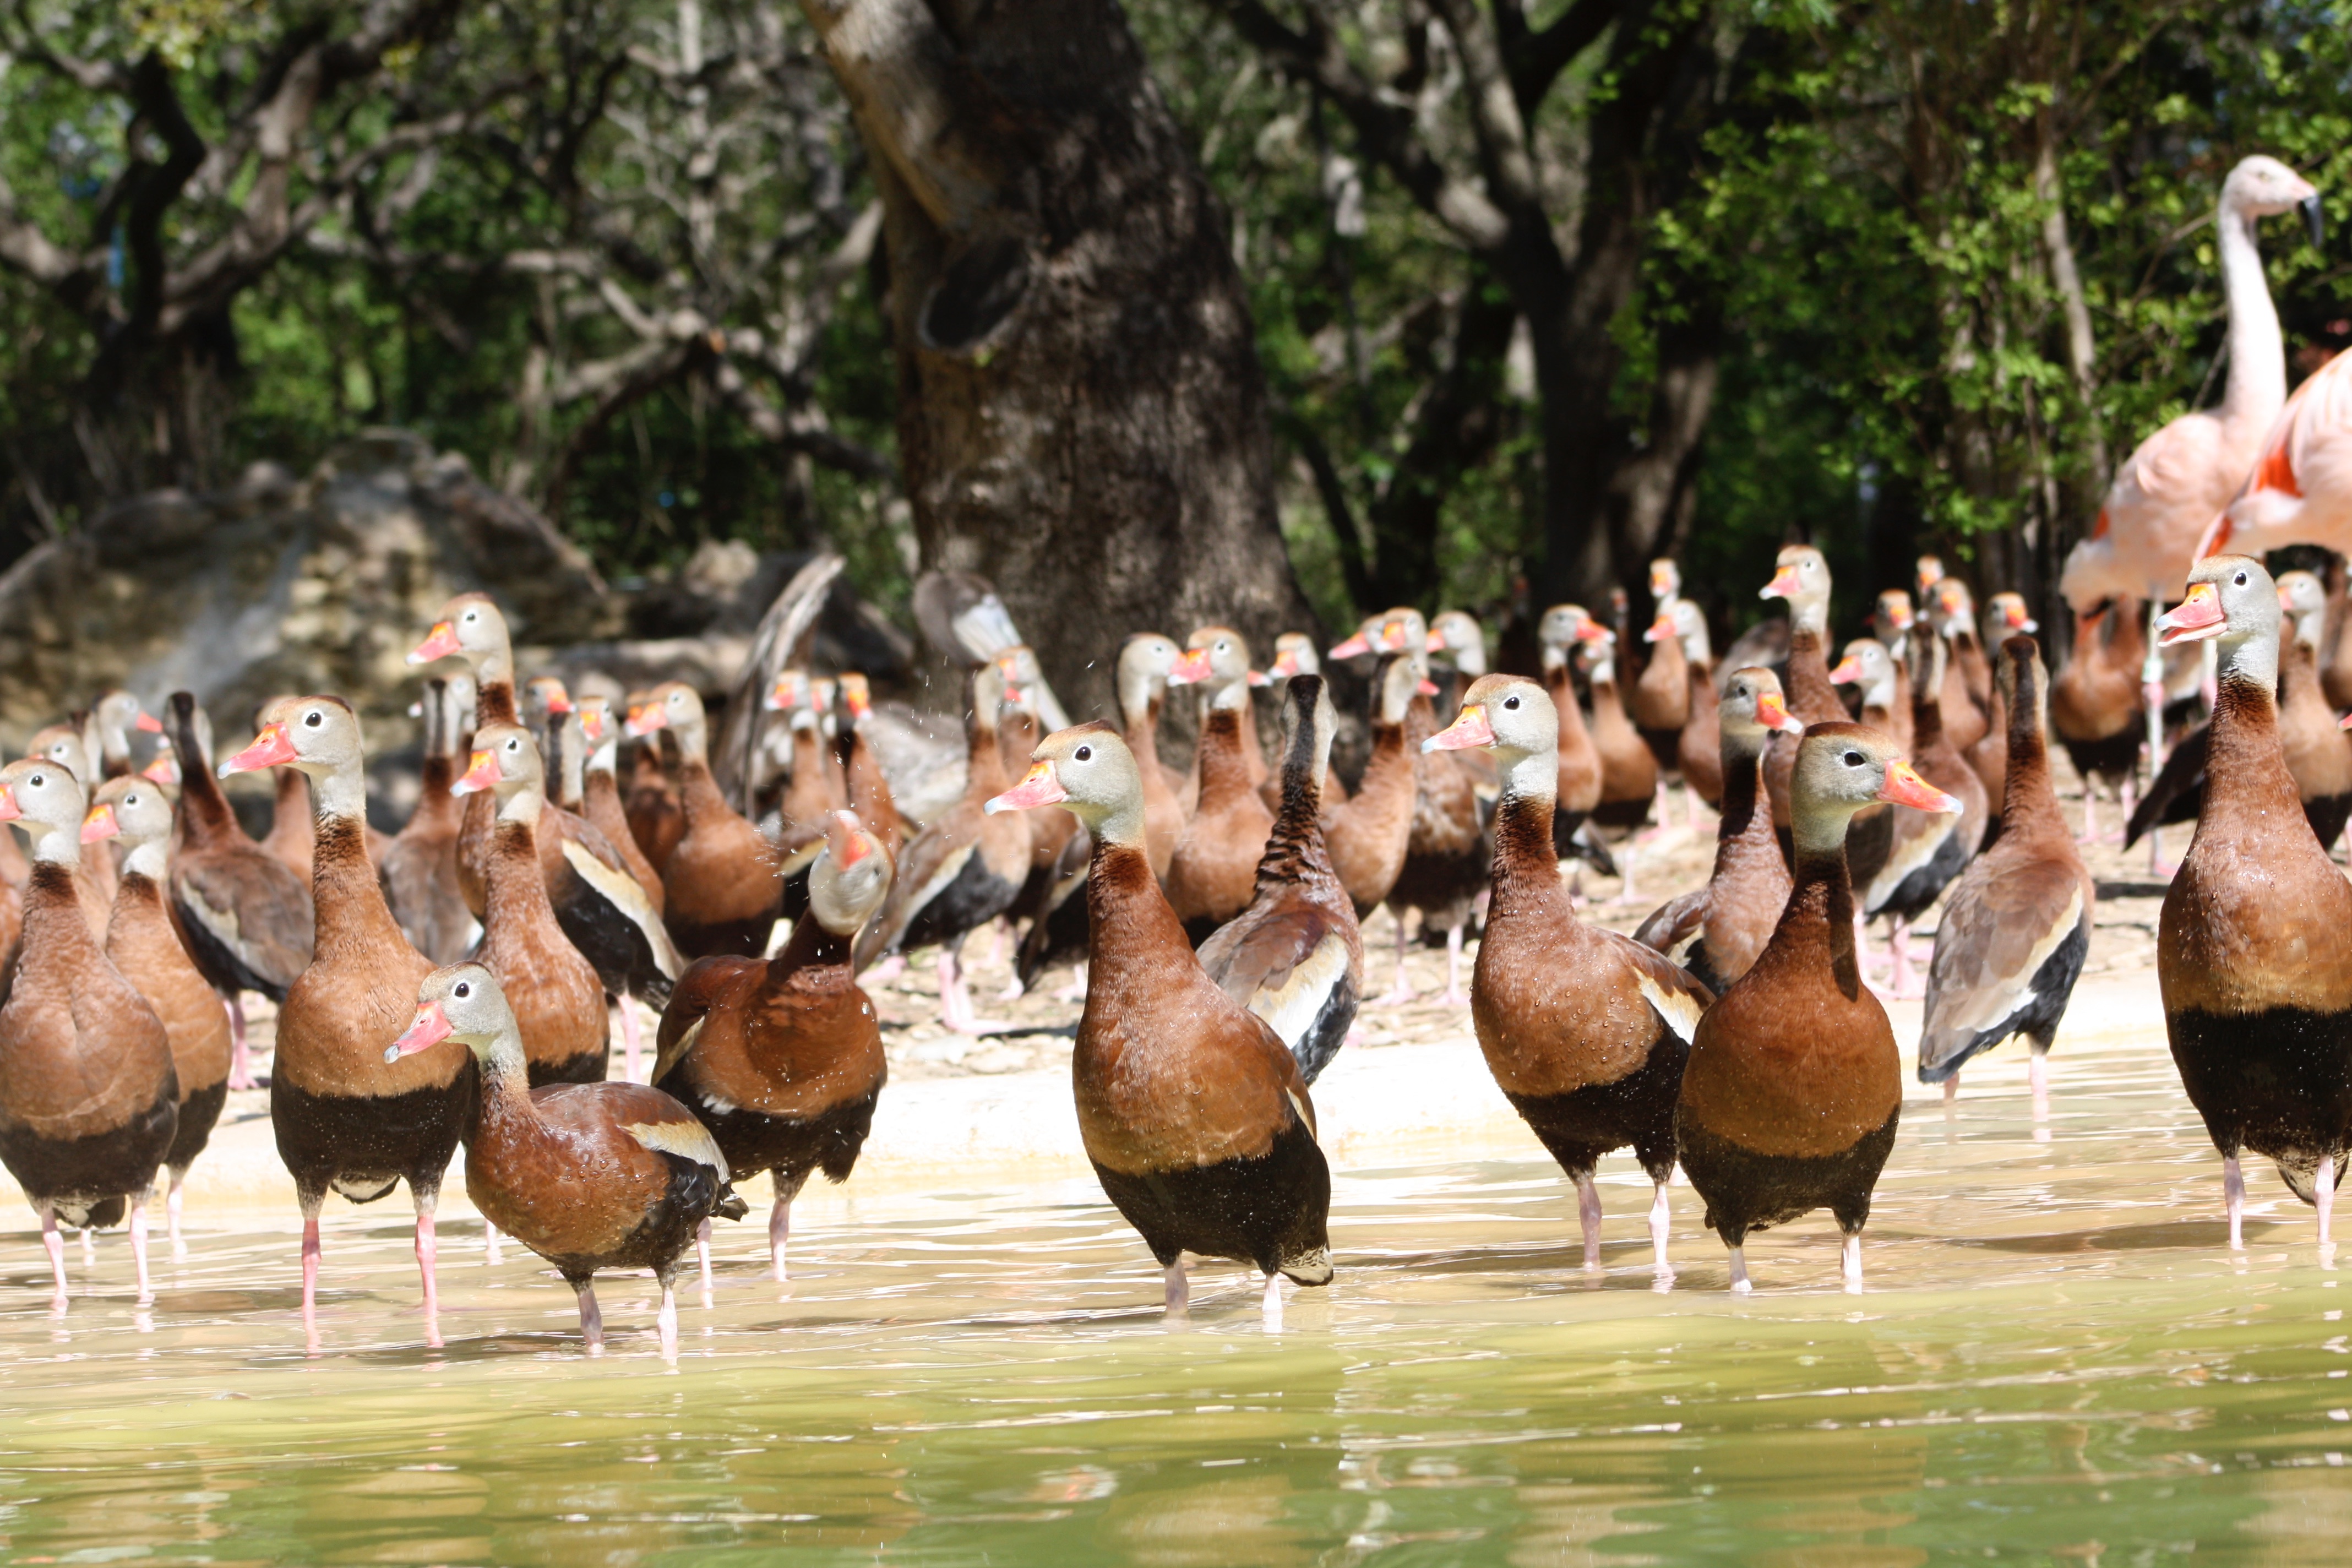
bird, wildlife, fauna, duck, vertebrate, water bird